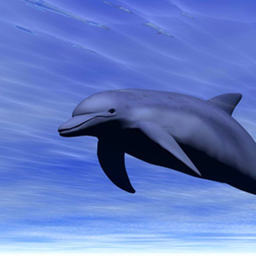
with a little time and patience , forming chicken wire to create a dolphin is fun .